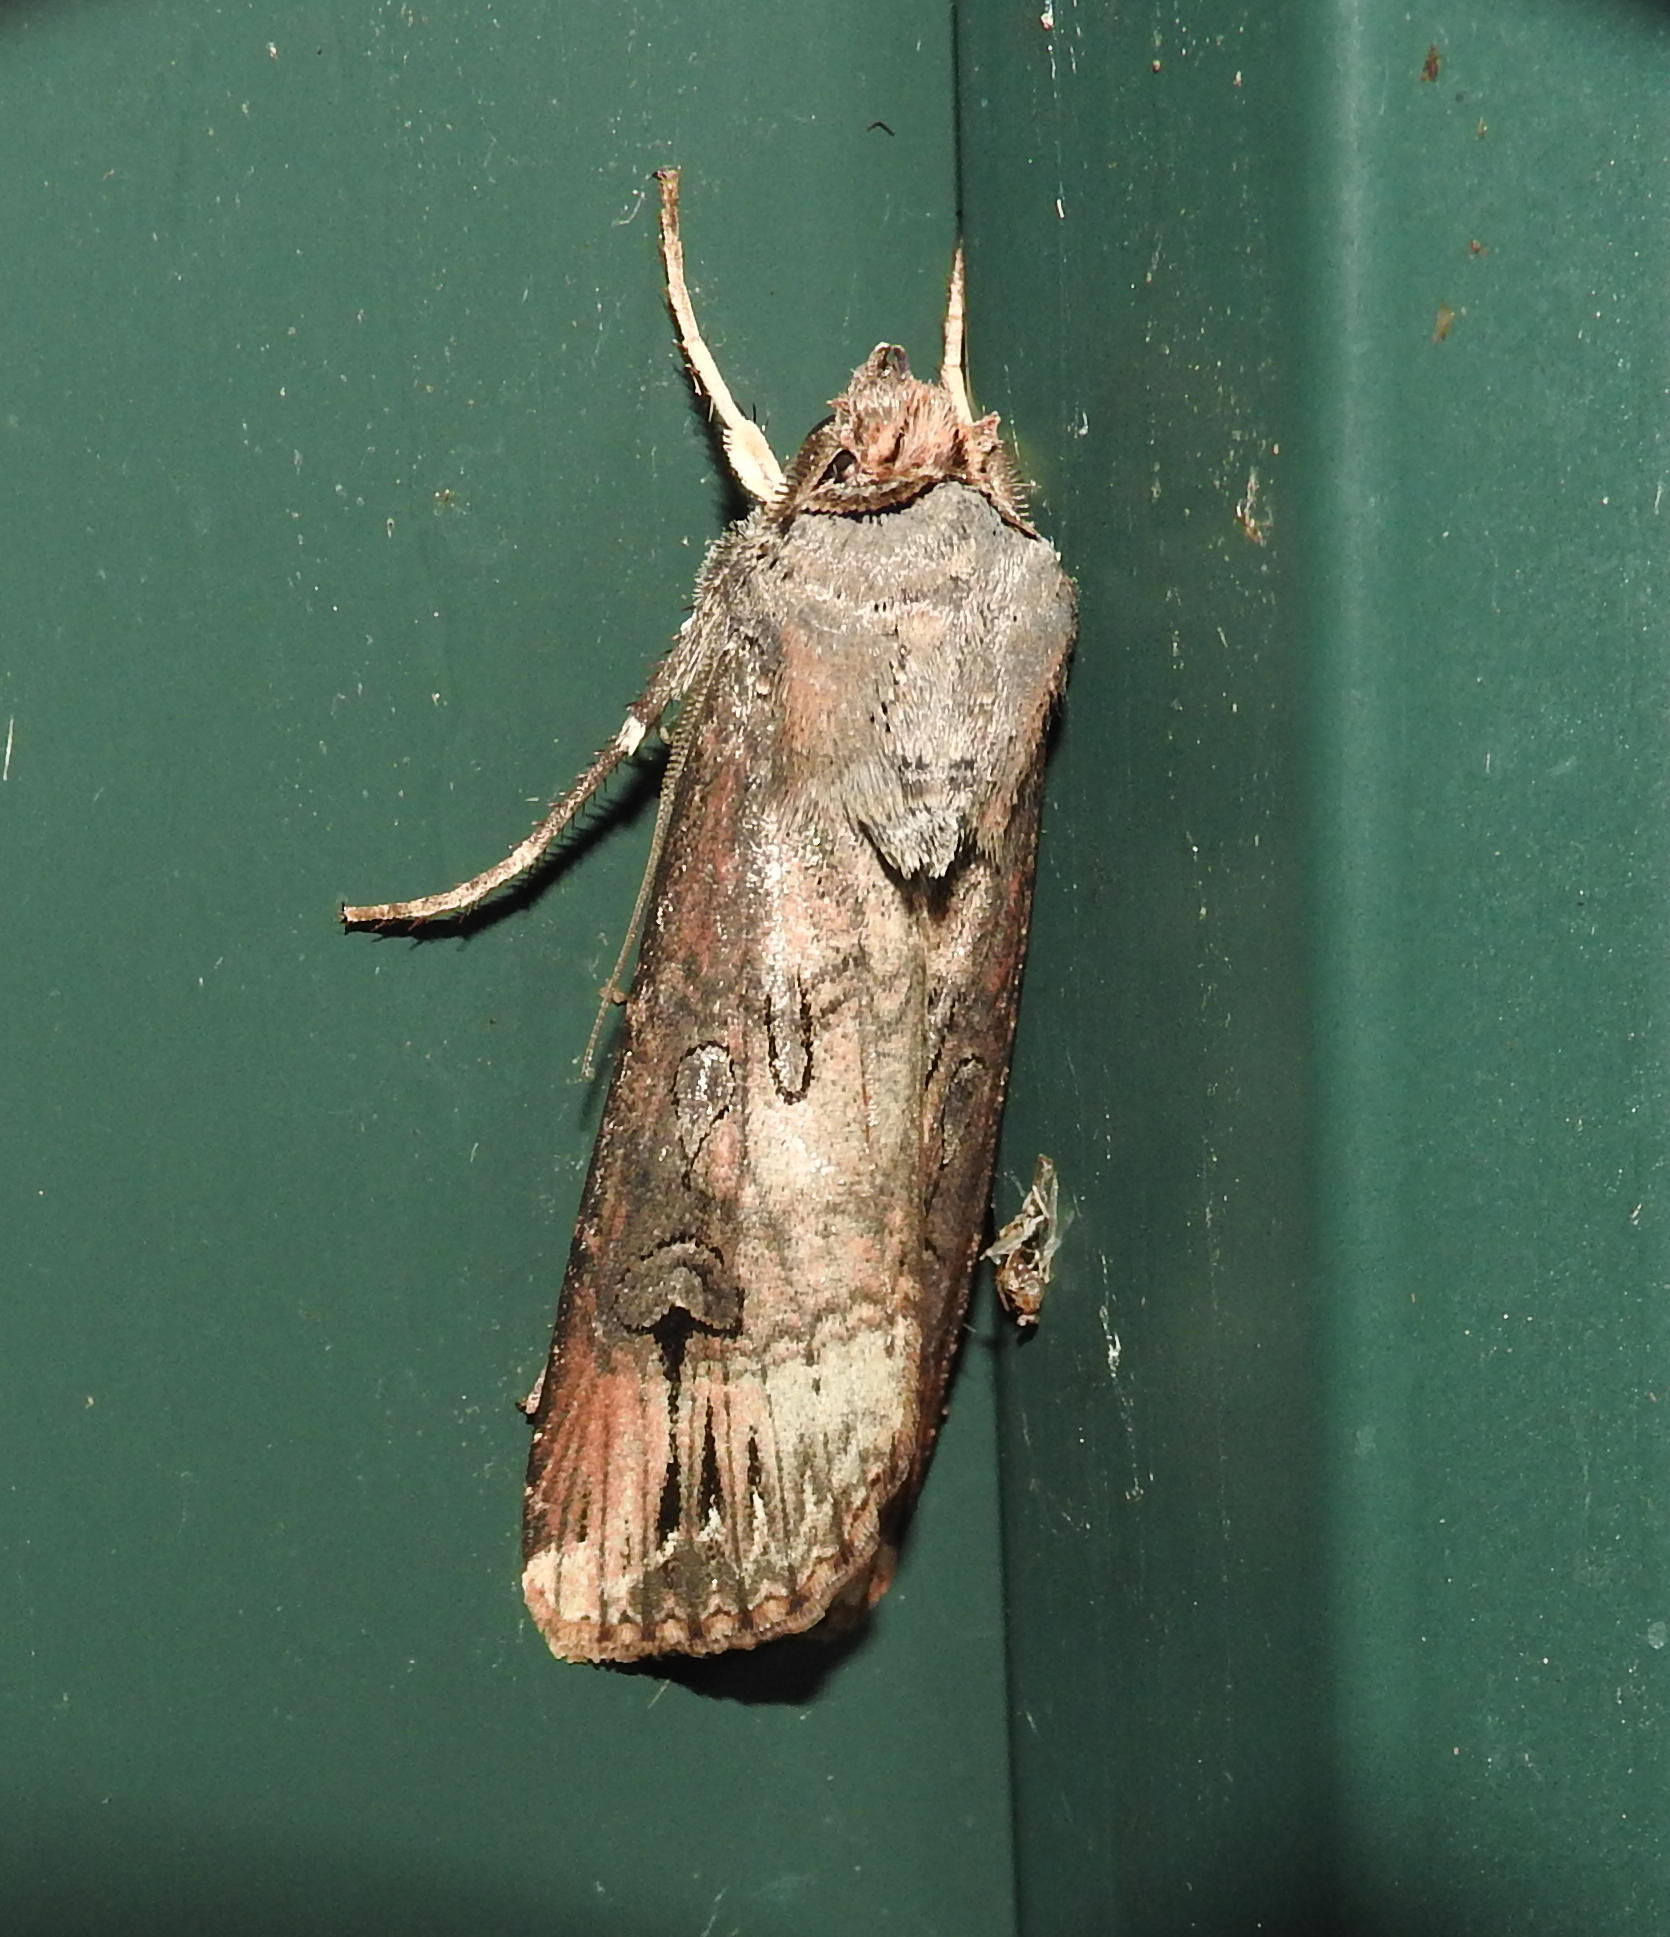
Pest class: cutworms